The Elephant in the Brain

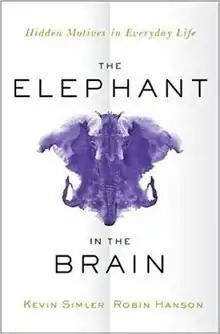
First edition

The Elephant in the Brain: Hidden Motives in Everyday Life is a 2018 nonfiction book by Kevin Simler and Robin Hanson. Simler is a writer and software engineer, while Hanson is an associate professor of economics at George Mason University. The book explores self-deception and hidden motives in human behaviour. The publisher's website describes the aim of the book as 'to track down the darker, unexamined corners of our psyches and blast them with floodlights'.